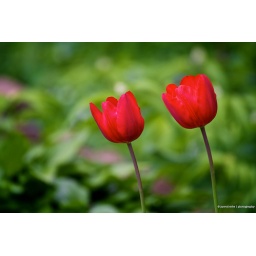
Two red tulips against a mottled green background.